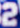
Number: 2